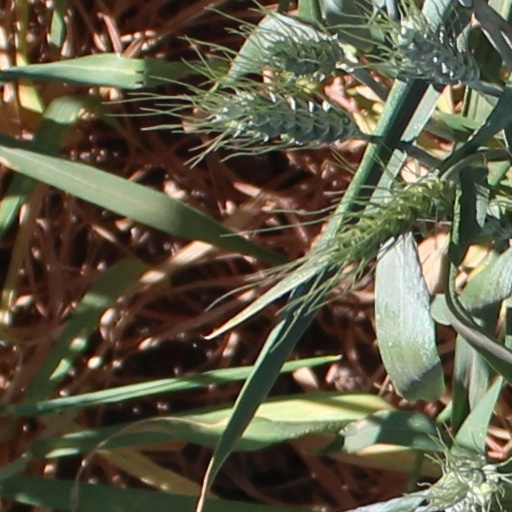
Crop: wheat